Aryamba Pattabhi

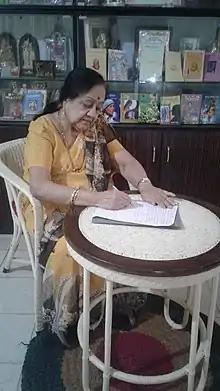
Aryamba writing

Aryamba married Rajendrapura Pattabhi Ramaiah in 1958. Her hobbies include tennis, table tennis, chess and collecting world stamps and coins.